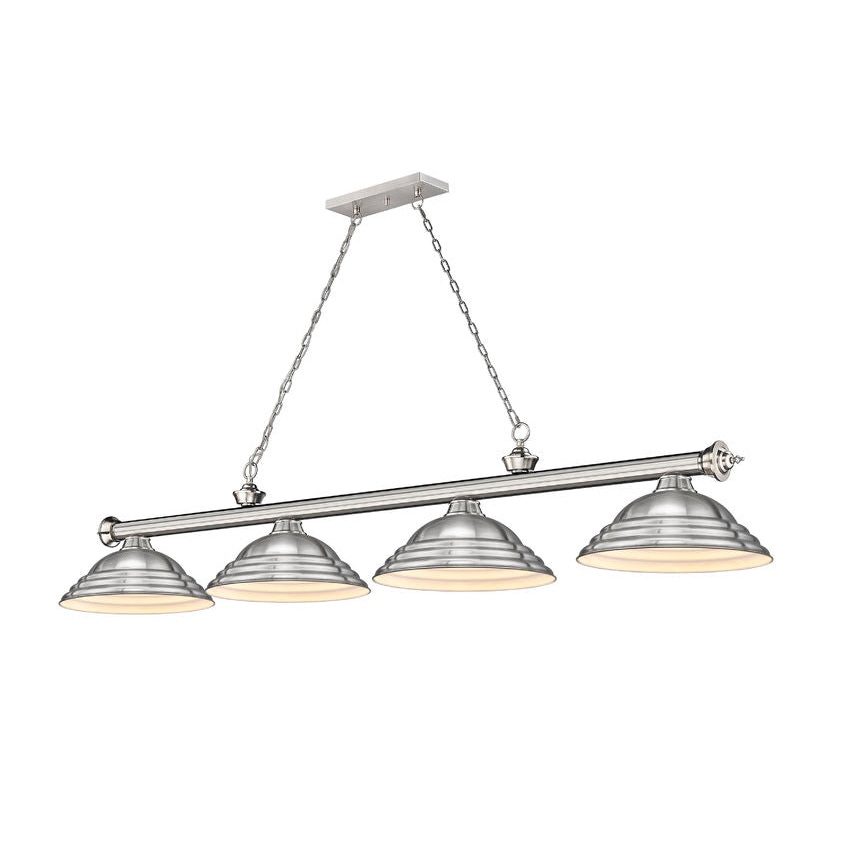
Z-Lite Cordon Brushed Nickel 4 Light Billiard 2306-4BN-SBN
With a brushed nickel finish and four matching shades crafted with textured detailing, this traditional metal billiard light is a handsome addition to classic interior décor. Ideal for kitchens, game rooms, and dining rooms, this fixture enhances the look of any home with stylish character and glowing ambiance.
Brand: Z-Lite
Category: Sporting Goods > Indoor Games > Billiards > Billiard Table Lights